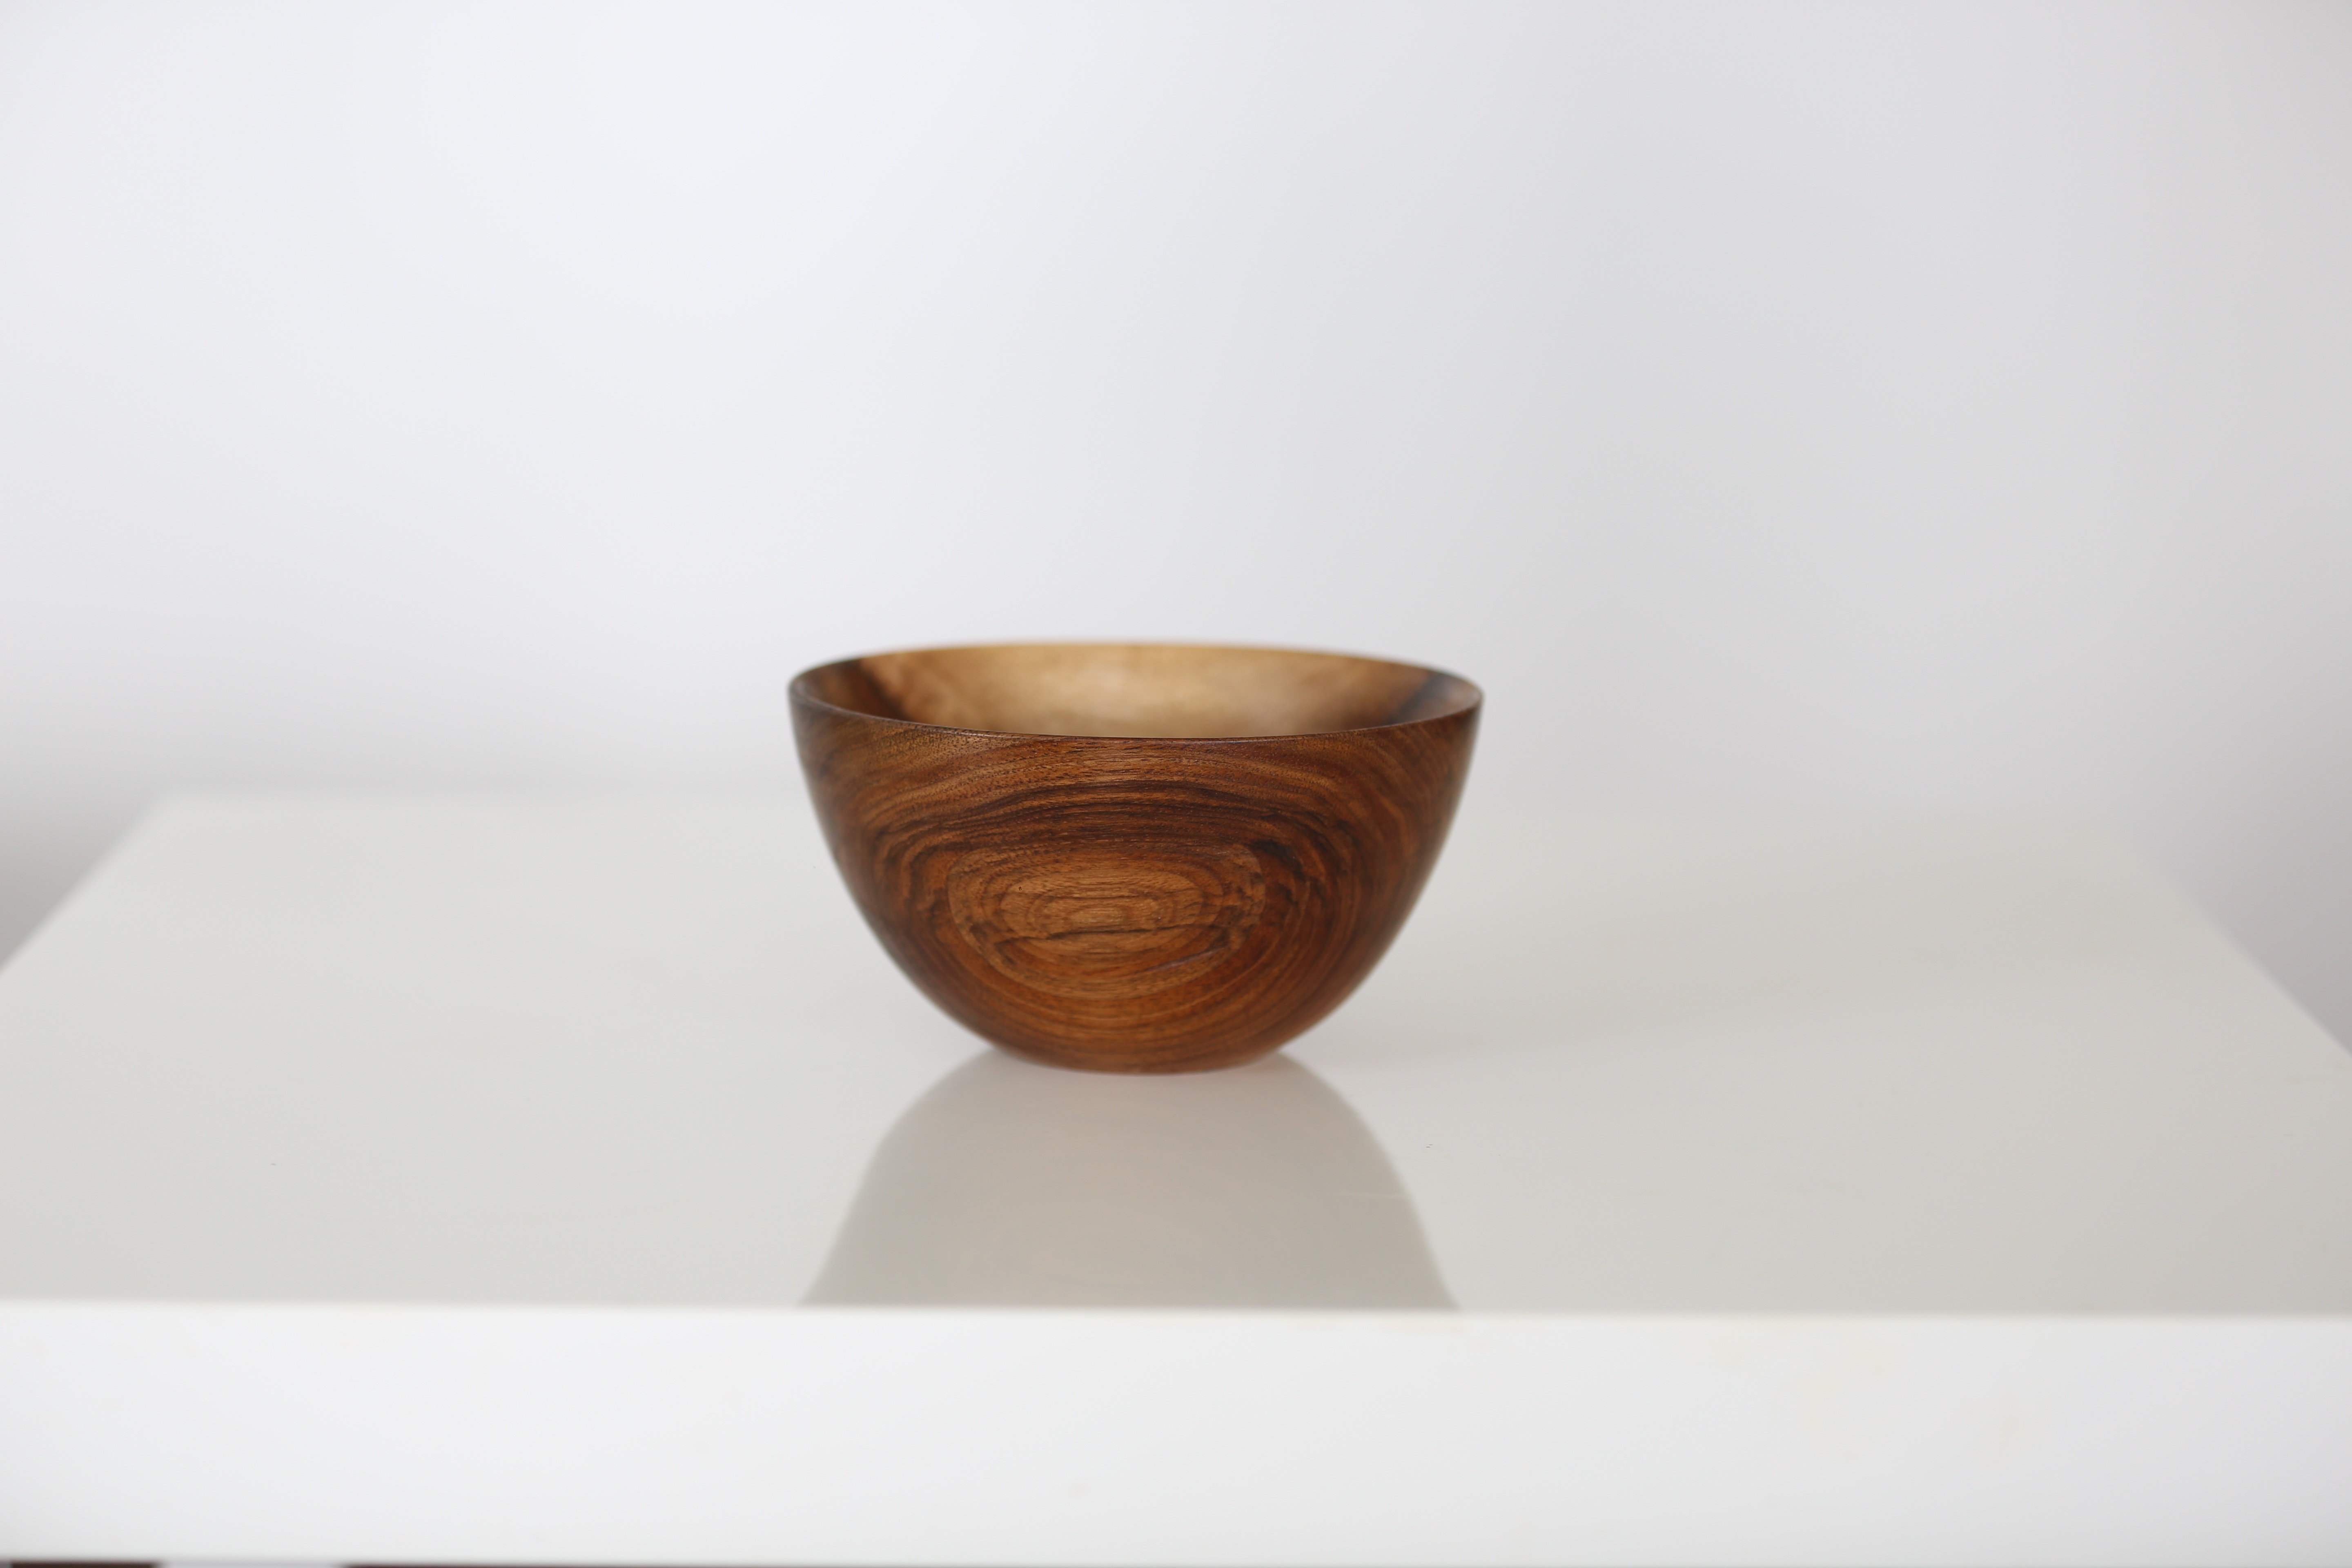
table, utensil, vase, bowl, food, salad, natural, ceramic, kitchen, sink, breakfast, tableware, design, wooden, porcelain, handcrafted, dishware, kitchen table